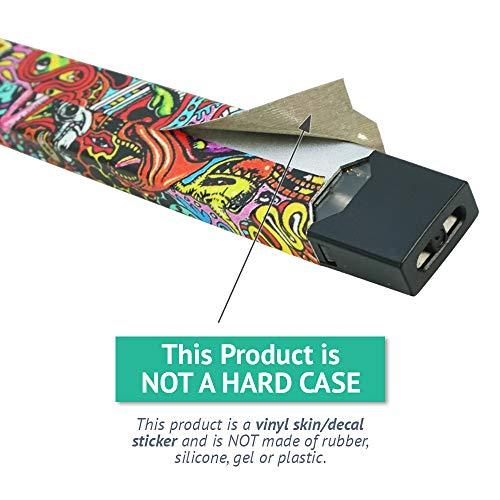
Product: MightySkins 2 Pack of Full Coverage Skins Compatible with Juul and Charger - Unicorn Fantasy | Protective, Durable, and Unique Vinyl Wrap Cover | Easy to Apply, Remove | Made in The USA
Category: Sports & Outdoors | Outdoor Recreation | Skates, Skateboards & Scooters | Scooters & Equipment | Accessories
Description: Set the trend: Show off your unique style with MightySkins for your juul Don’t like the Unicorn Fantasy skin We have hundreds of designs to choose from, so your juul will be as unique as you are.
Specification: ProductDimensions:5x10x0.2inches|ItemWeight:0.16ounces|ShippingWeight:1pounds|ASIN:B07HCF258Q